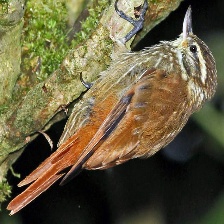
Species: GREAT XENOPS
Scientific name: MEGAXENOPS PARNAGUAE